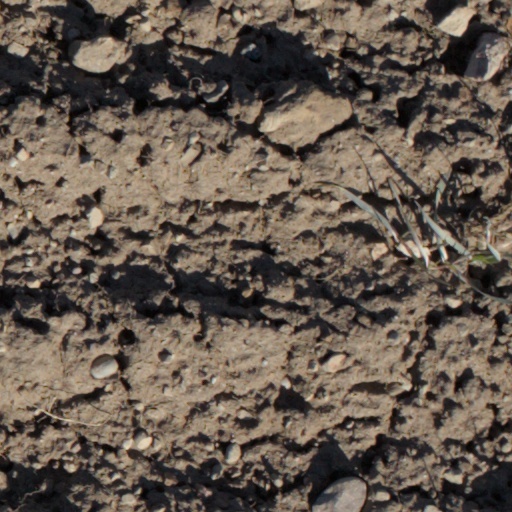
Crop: wheat